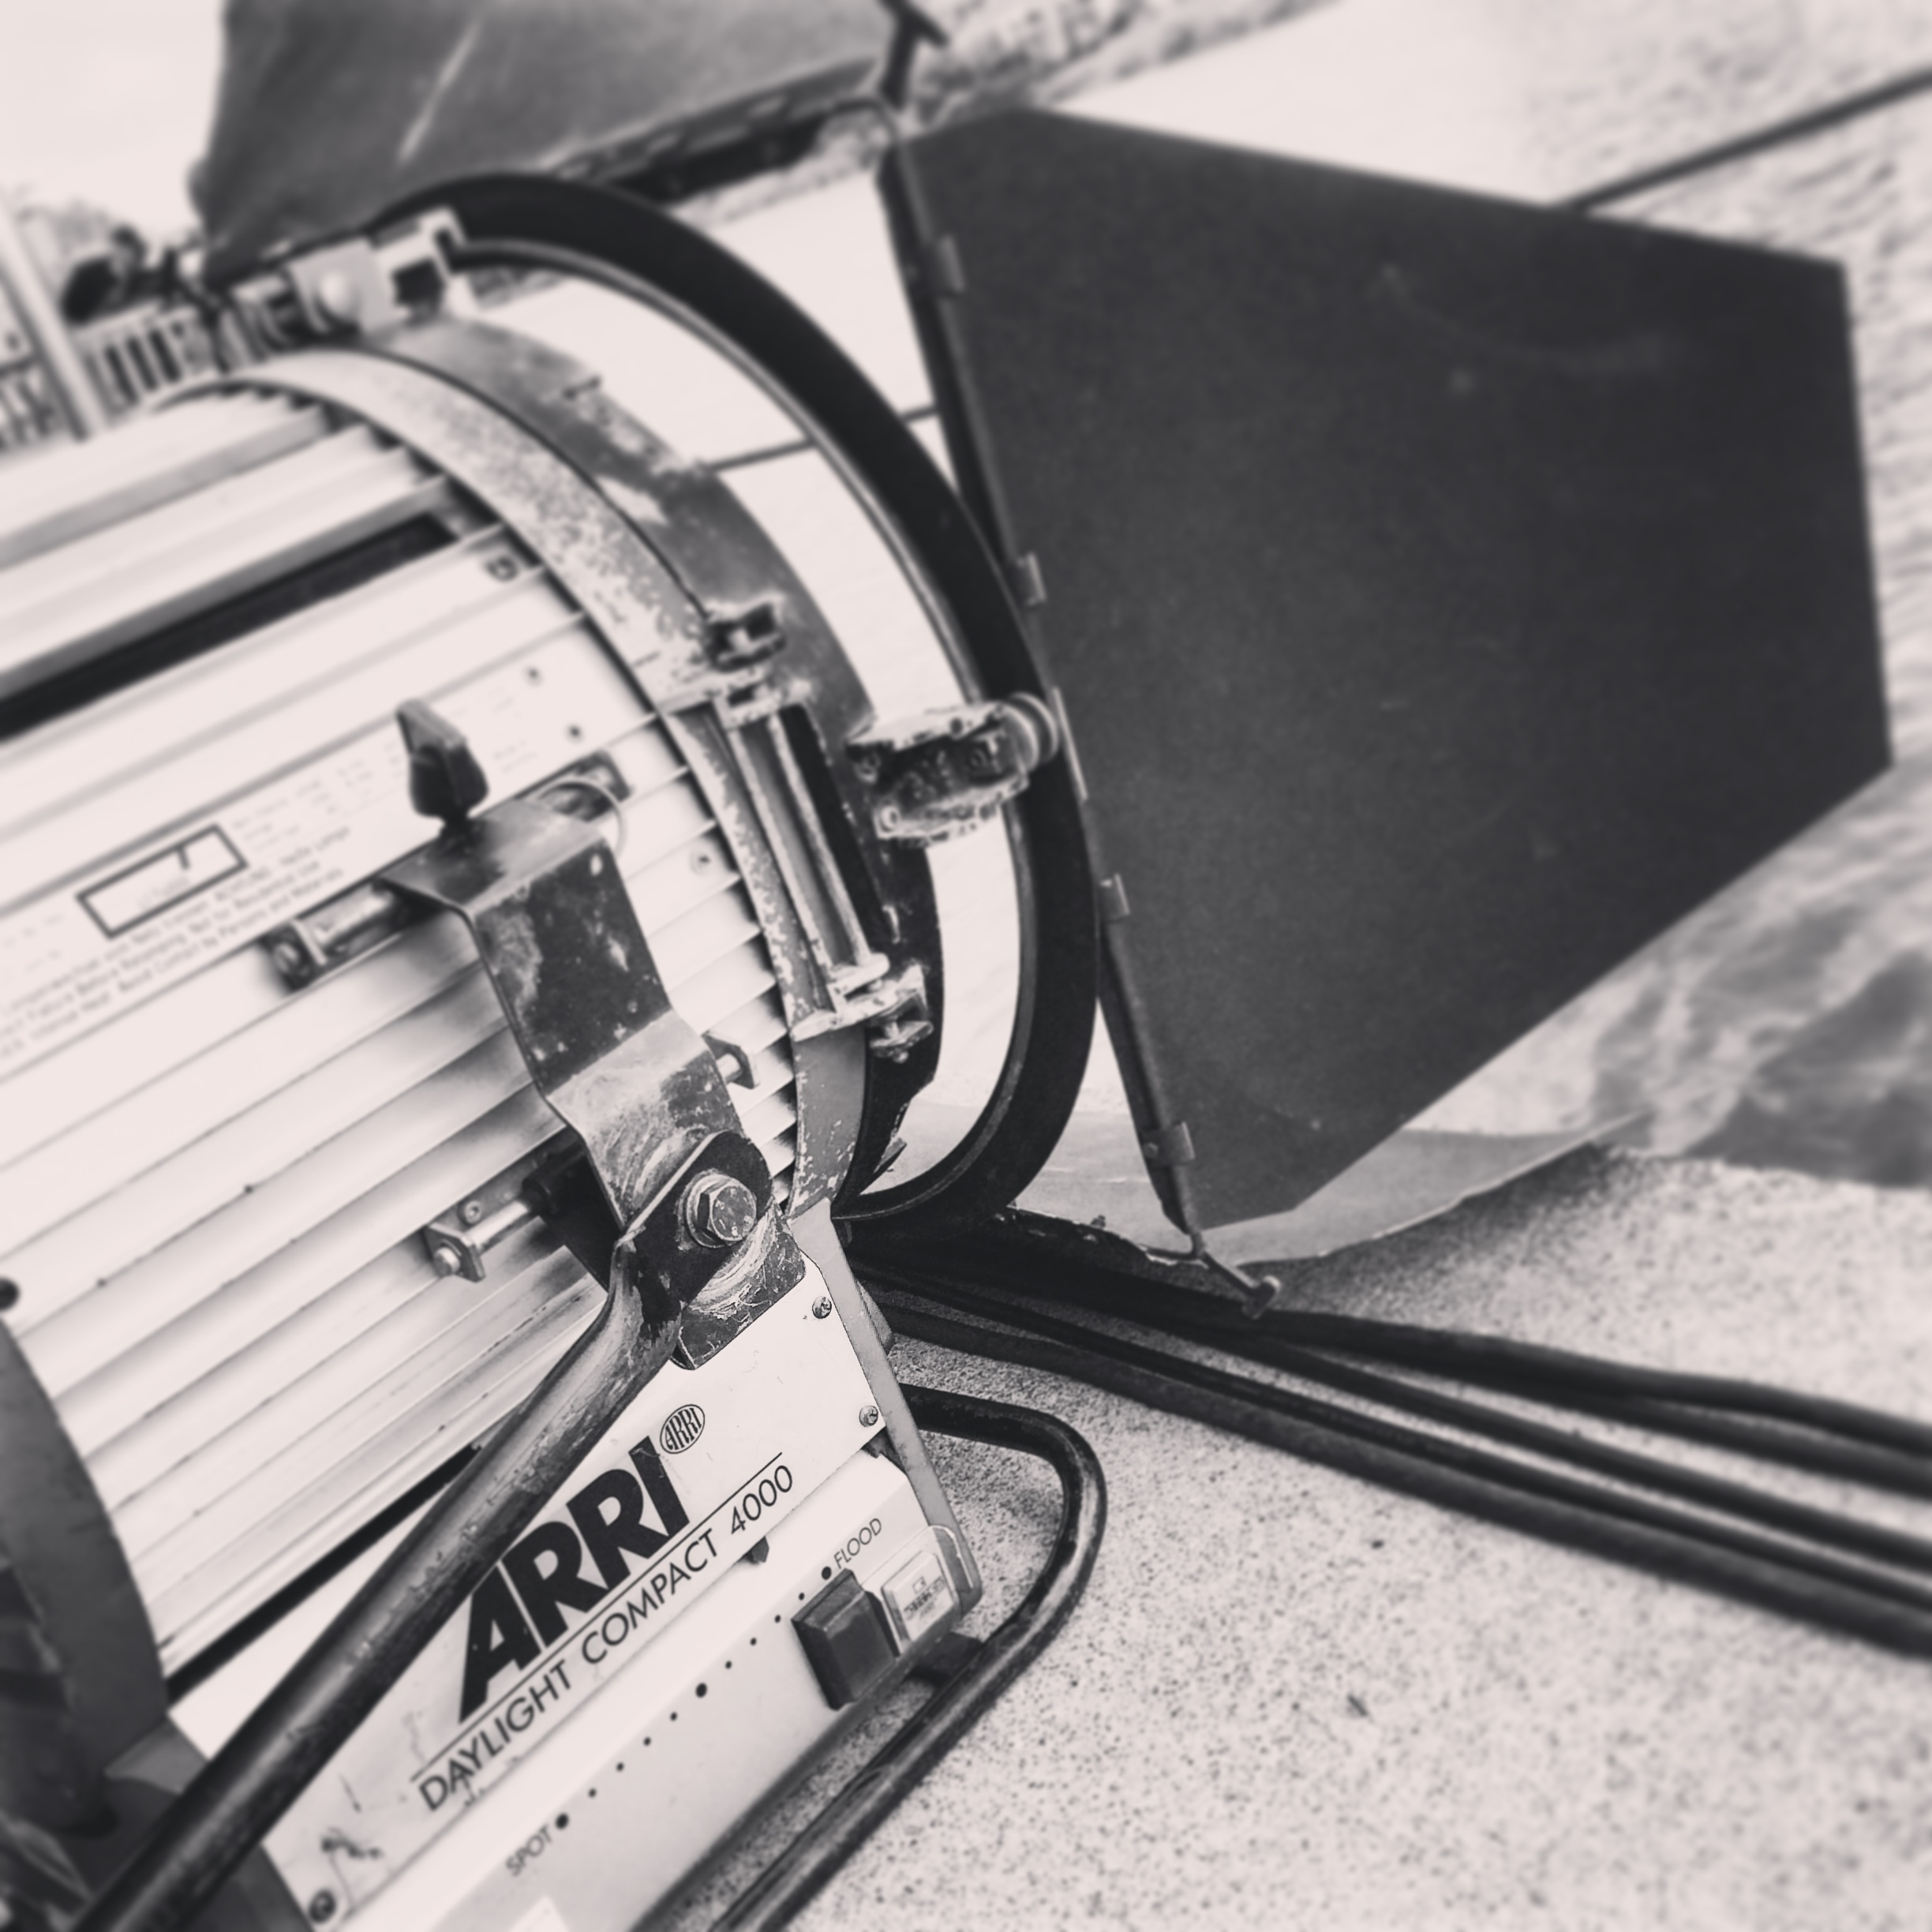
light, black and white, lamp, lighting, spotlight, spot, arri, fresnel lens, fresnel, arnold and richter, monochrome photography